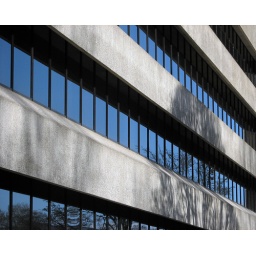
A series of windows on the SAIF building in Salem, OR reflect the blue sky on a cold fall day.